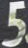
Number: 5